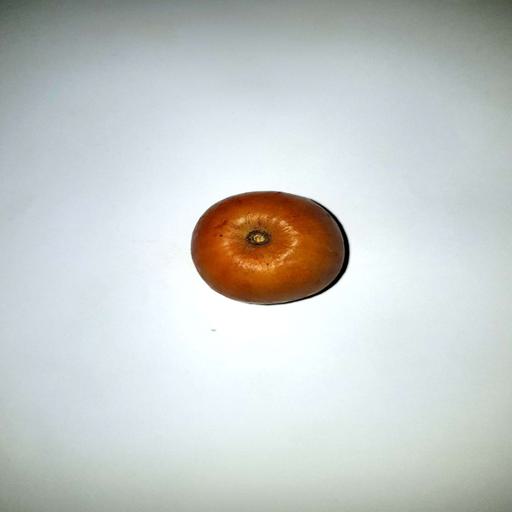
Label: healthy